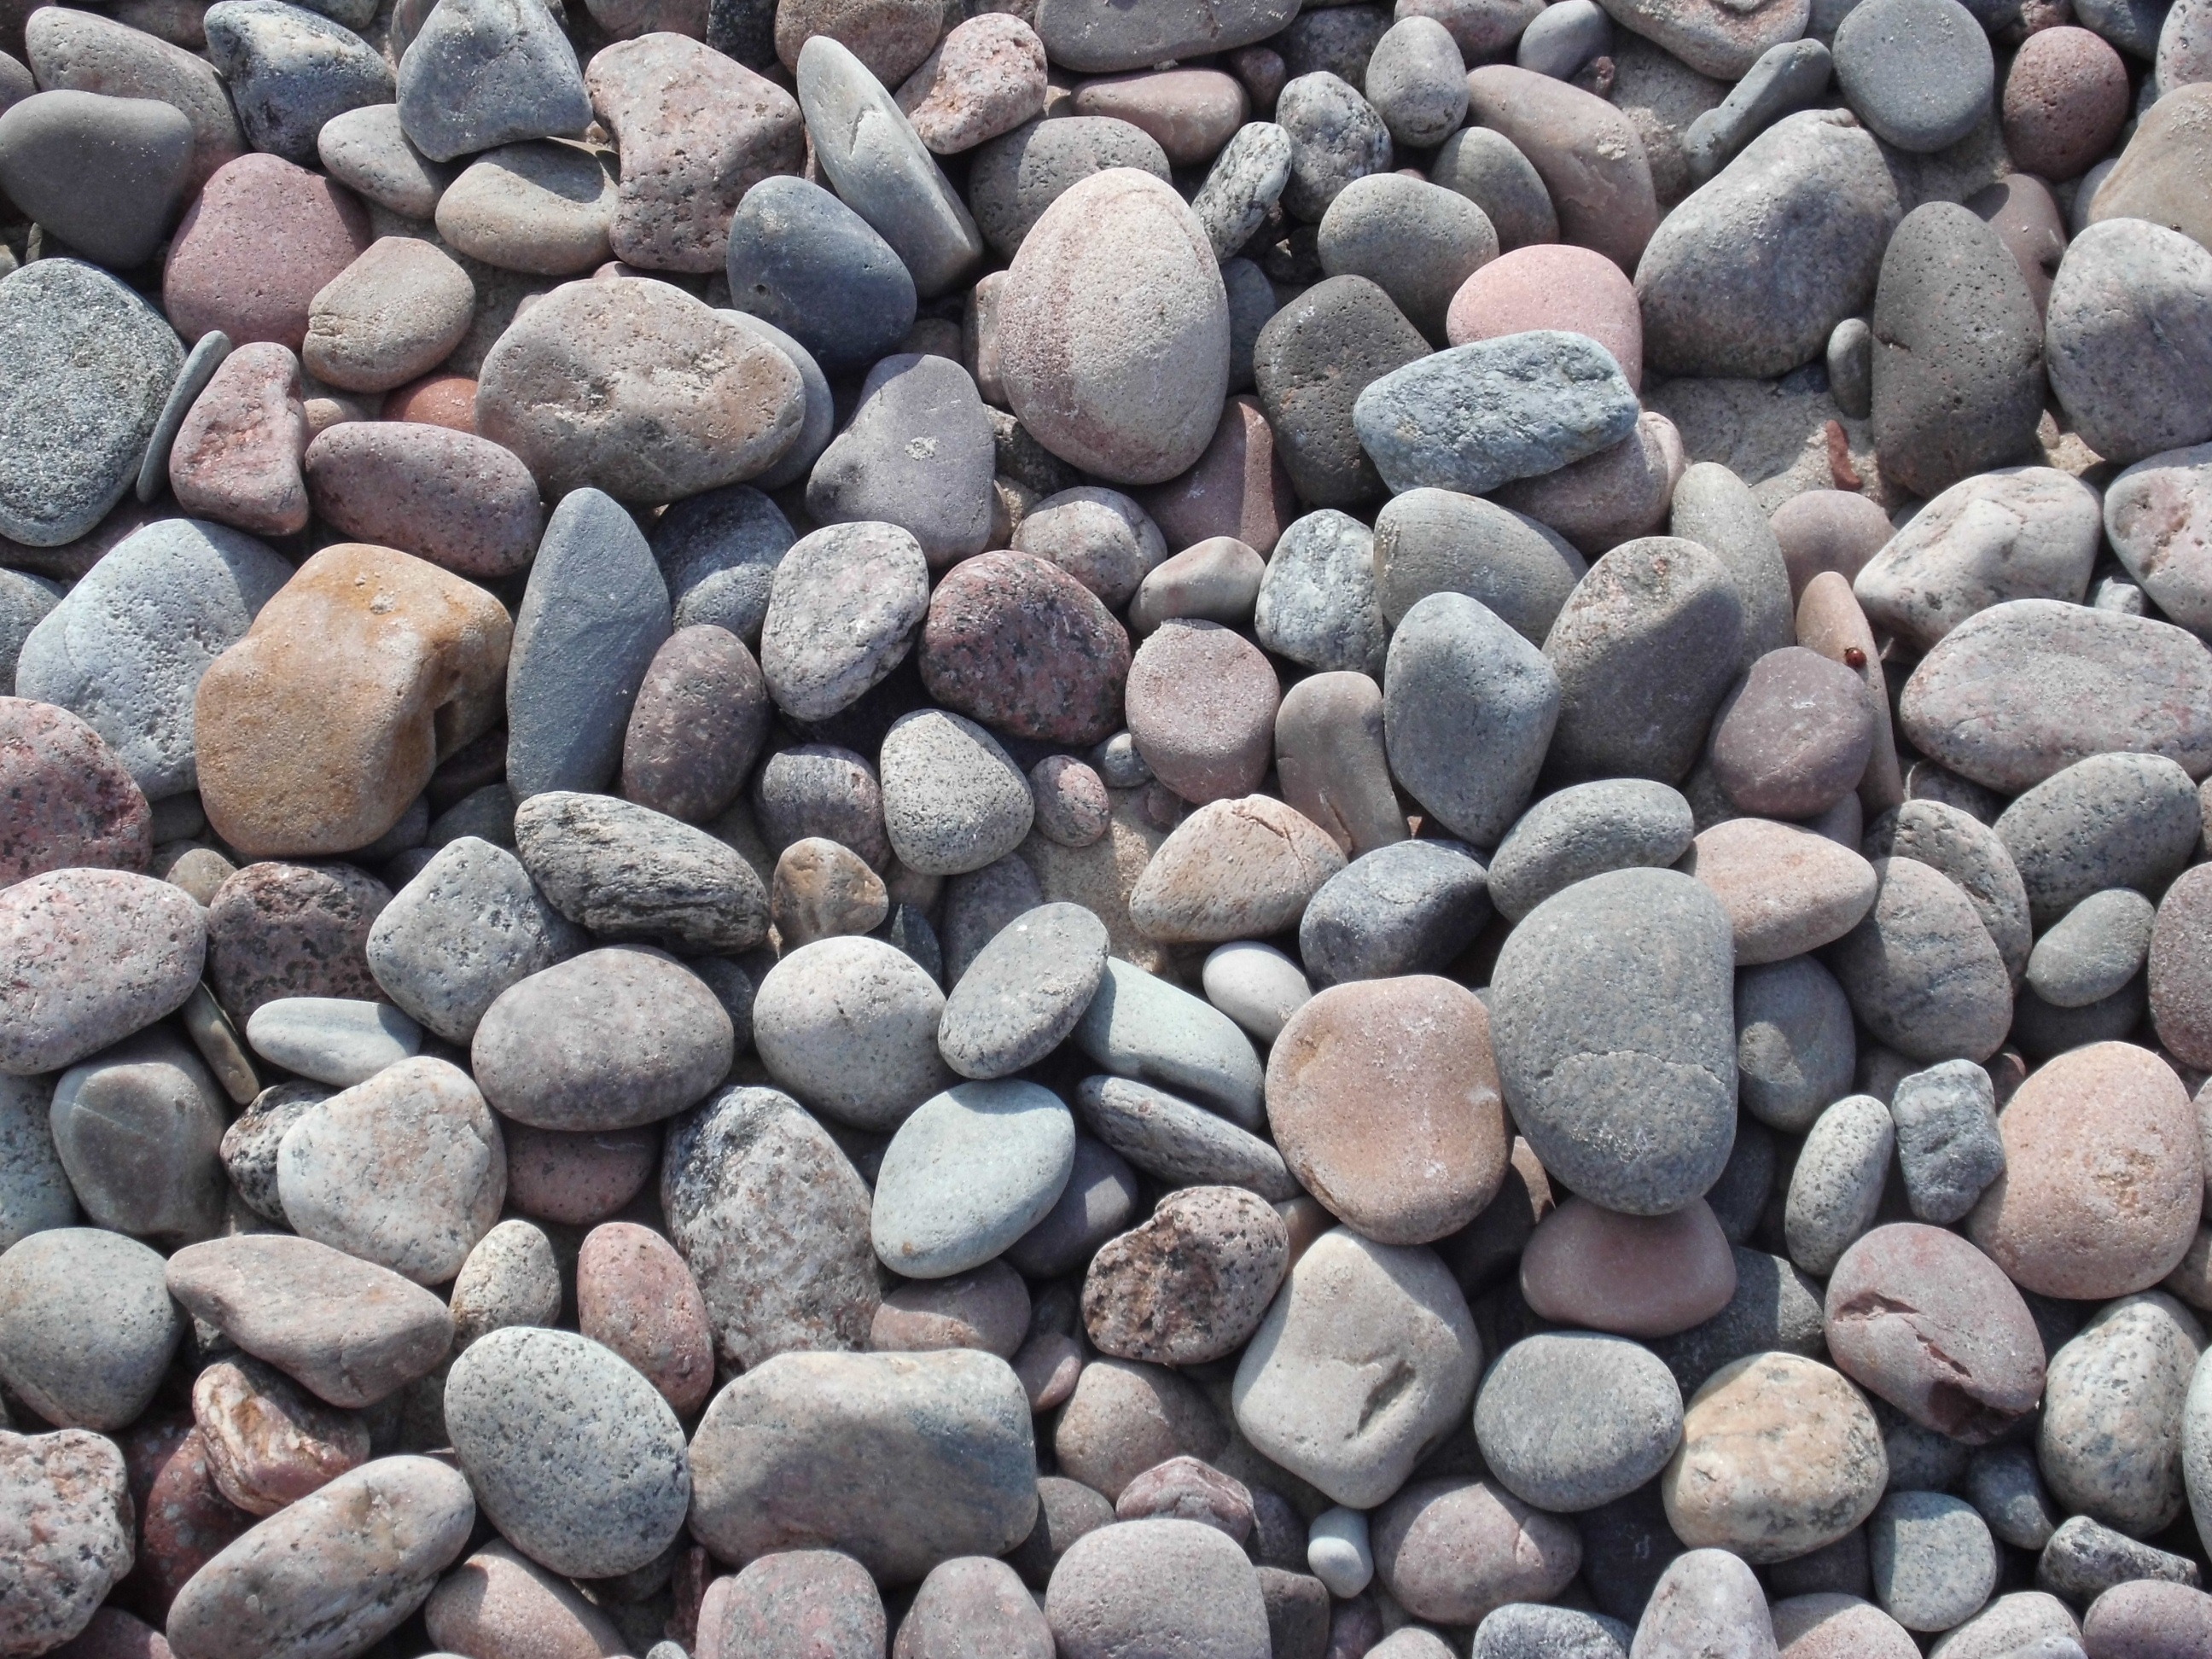
beach, coast, rock, cobblestone, pebble, material, stones, rubble, gravel, pebbles, boulder, about, plump